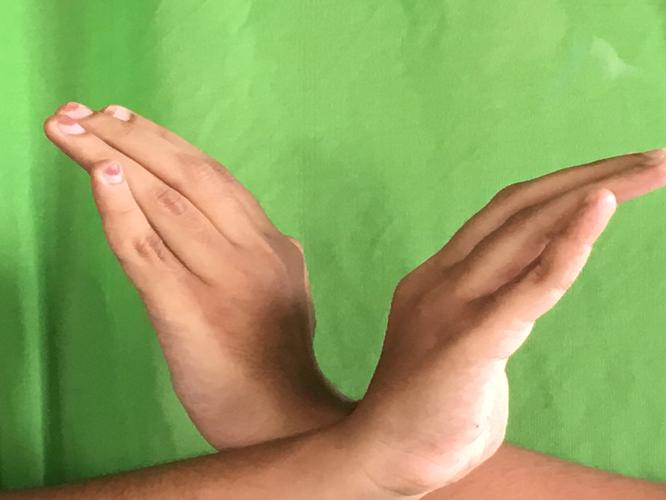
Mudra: Nagabandha
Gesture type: double_hand